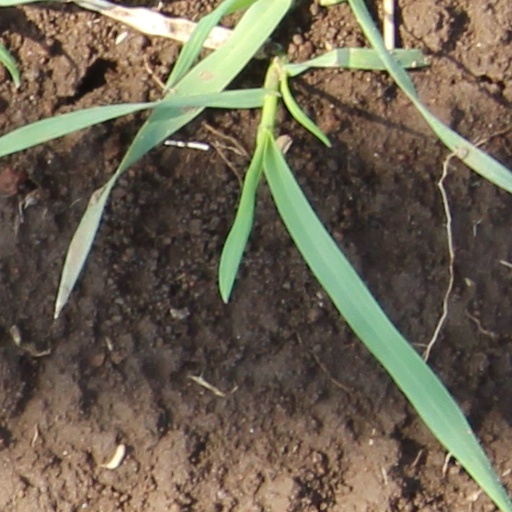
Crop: wheat